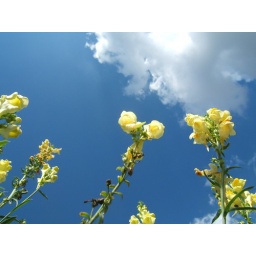
Yellow flowers in the park against a blue sky